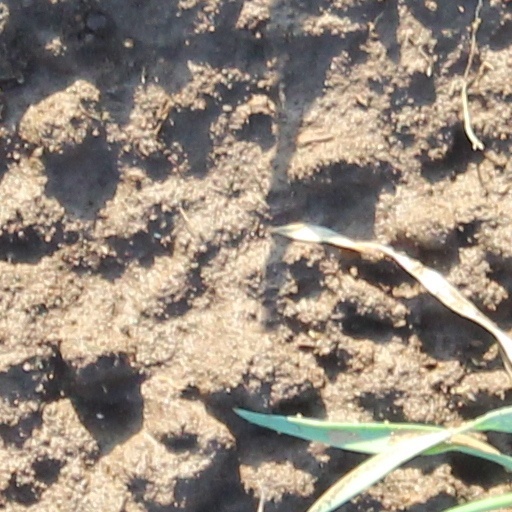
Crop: wheat